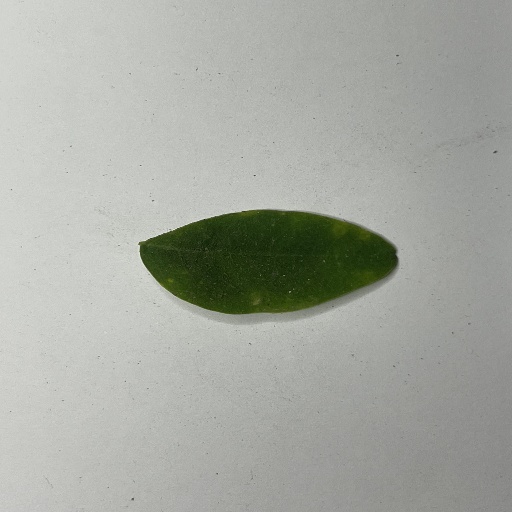
Species: Sojina
Leaf condition: Bacterial Spot